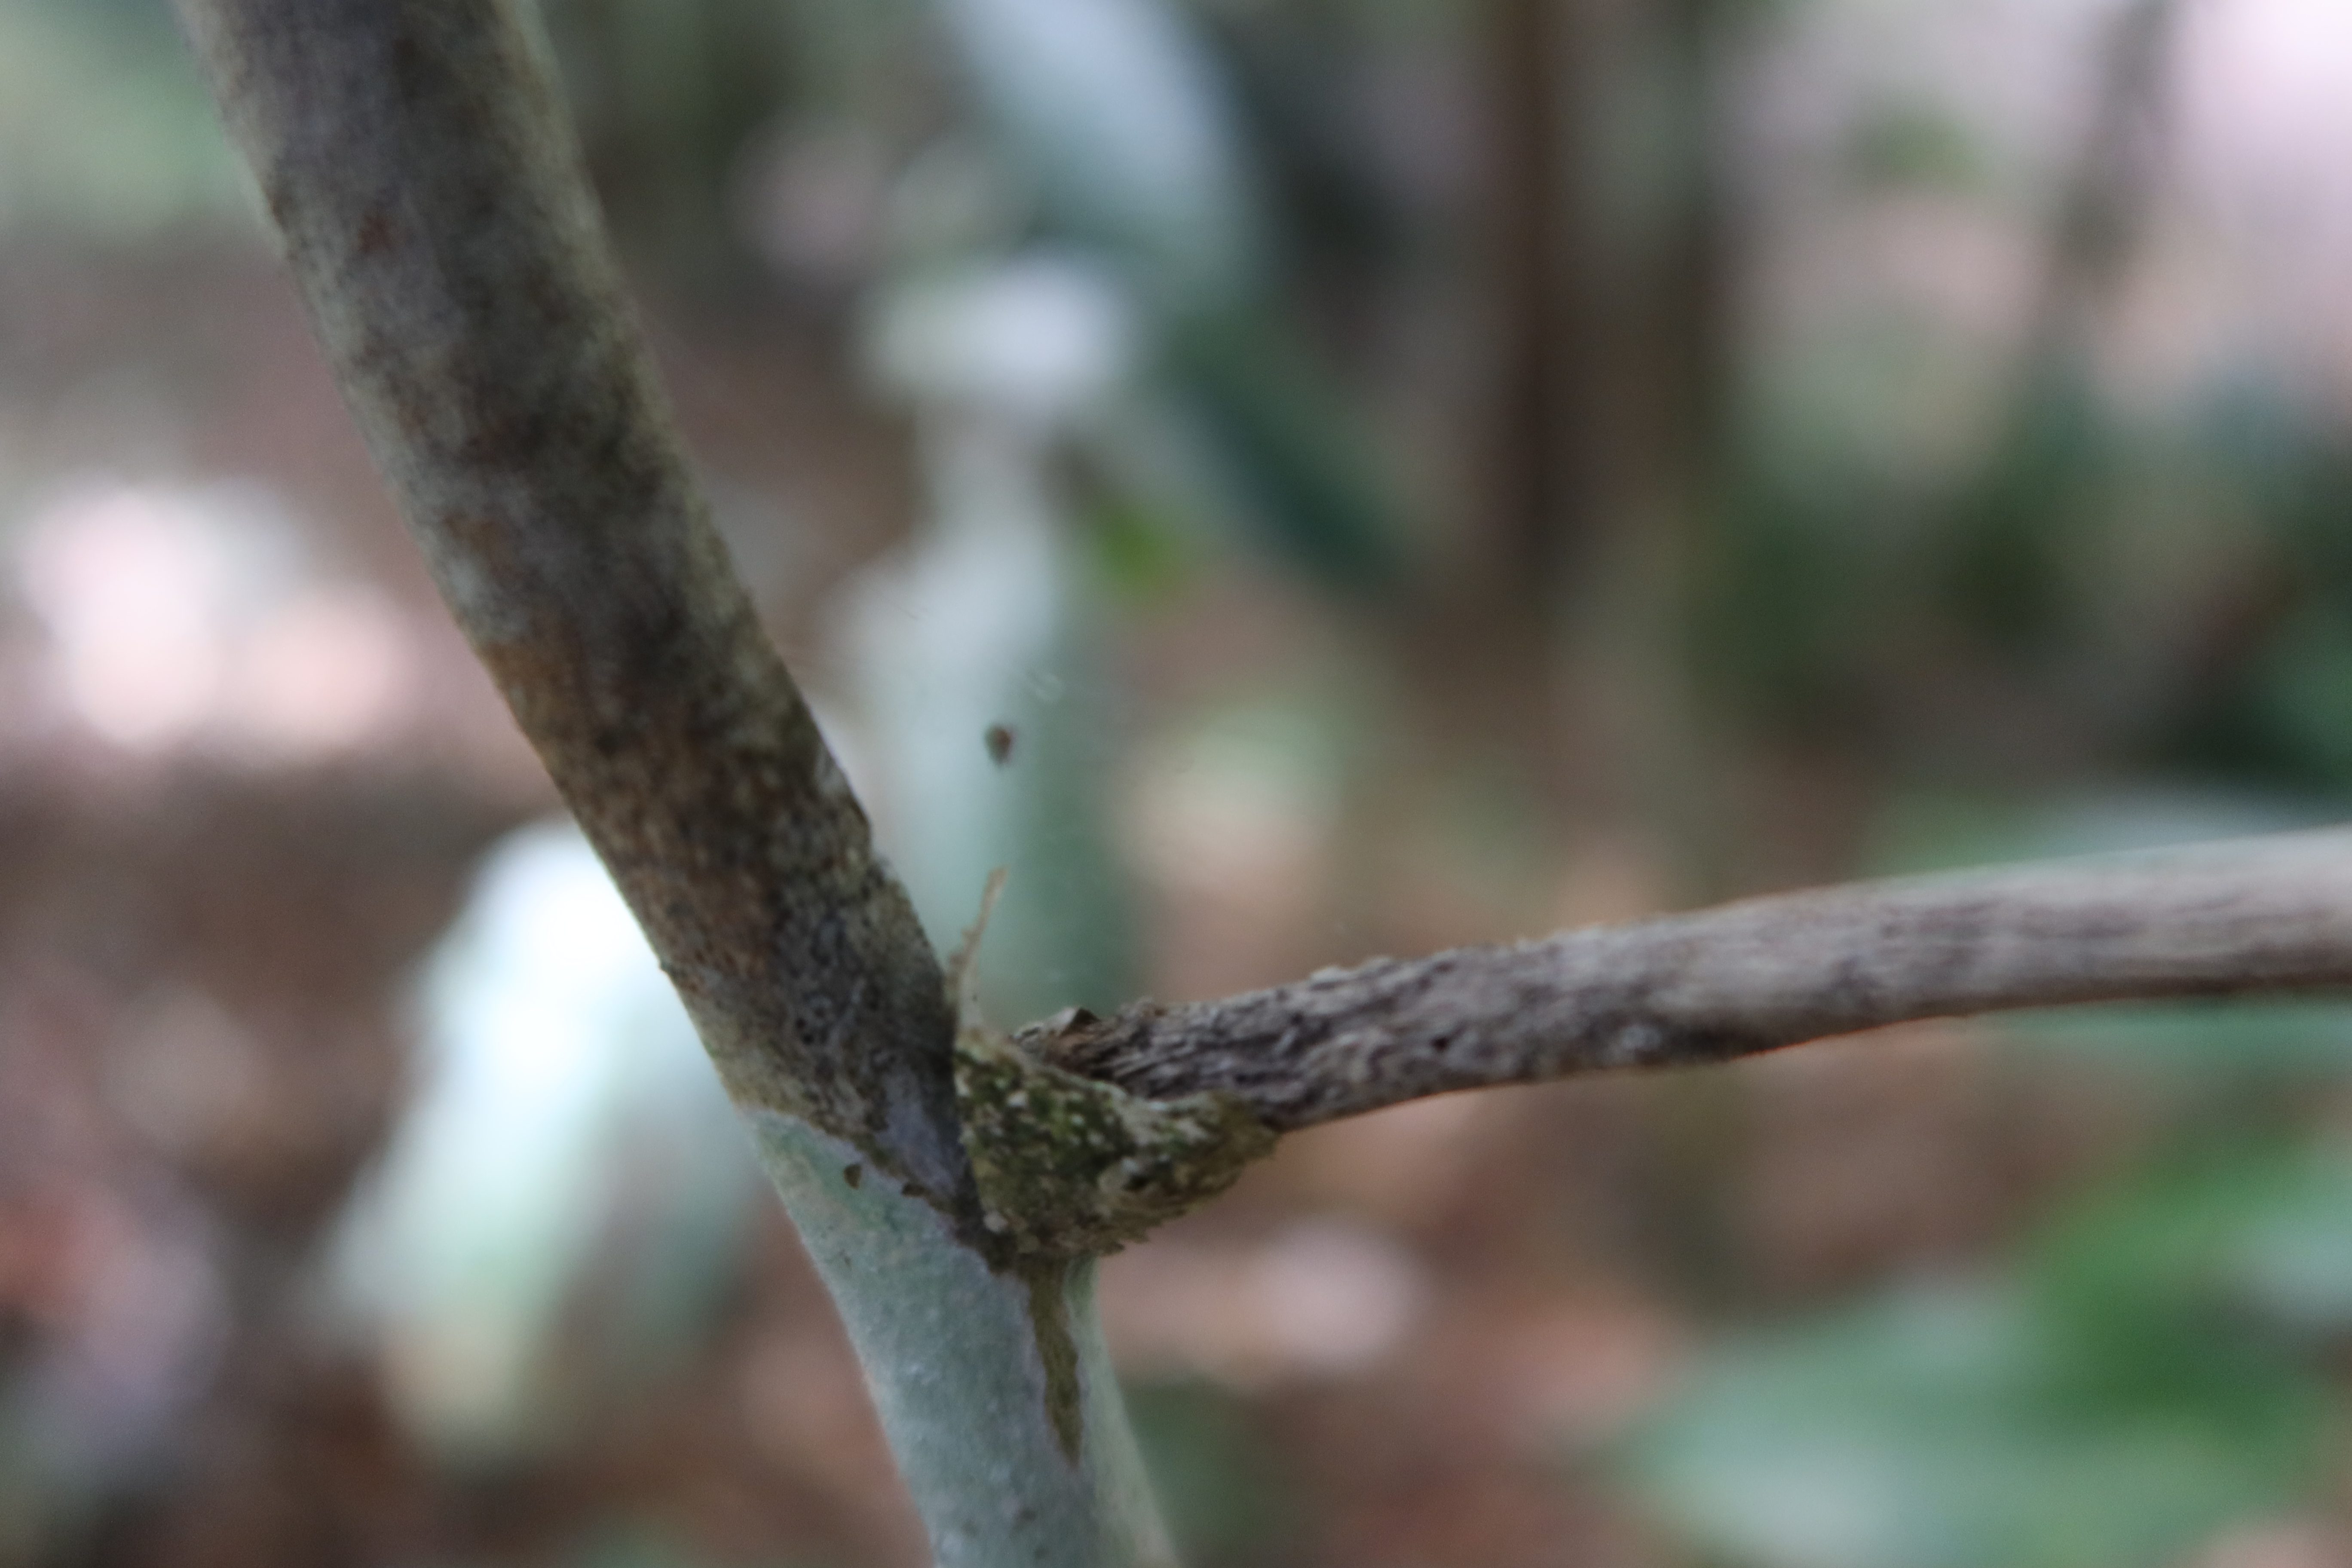
Label: Spiders